HOMR

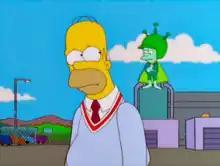
Ozmodiar, a parody of The Great Gazoo from "The Flintstones", appears by Homer's side after he inadvertently gets all his friends fired from work. The alien had previously appeared in Season 8's "The Simpsons Spin-Off Showcase".

"HOMR" (styled as "HOMЯ") is the ninth episode of the twelfth season of the American animated television series "The Simpsons". The 257th episode overall, it originally aired on the Fox network in the United States on January 7, 2001. In the episode, while working as a human guinea pig (to pay off the family's lost savings after making a bad investment), Homer discovers the root cause of his subnormal intelligence: a crayon that was lodged in his brain ever since he was six years old. He decides to have it removed to increase his IQ, but soon learns that being intelligent is not always the same as being happy.